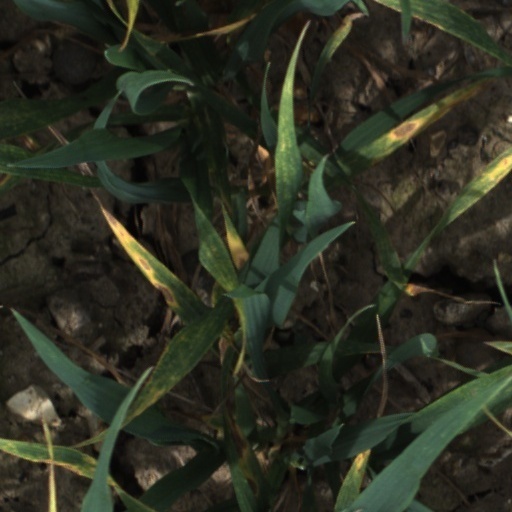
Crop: wheat